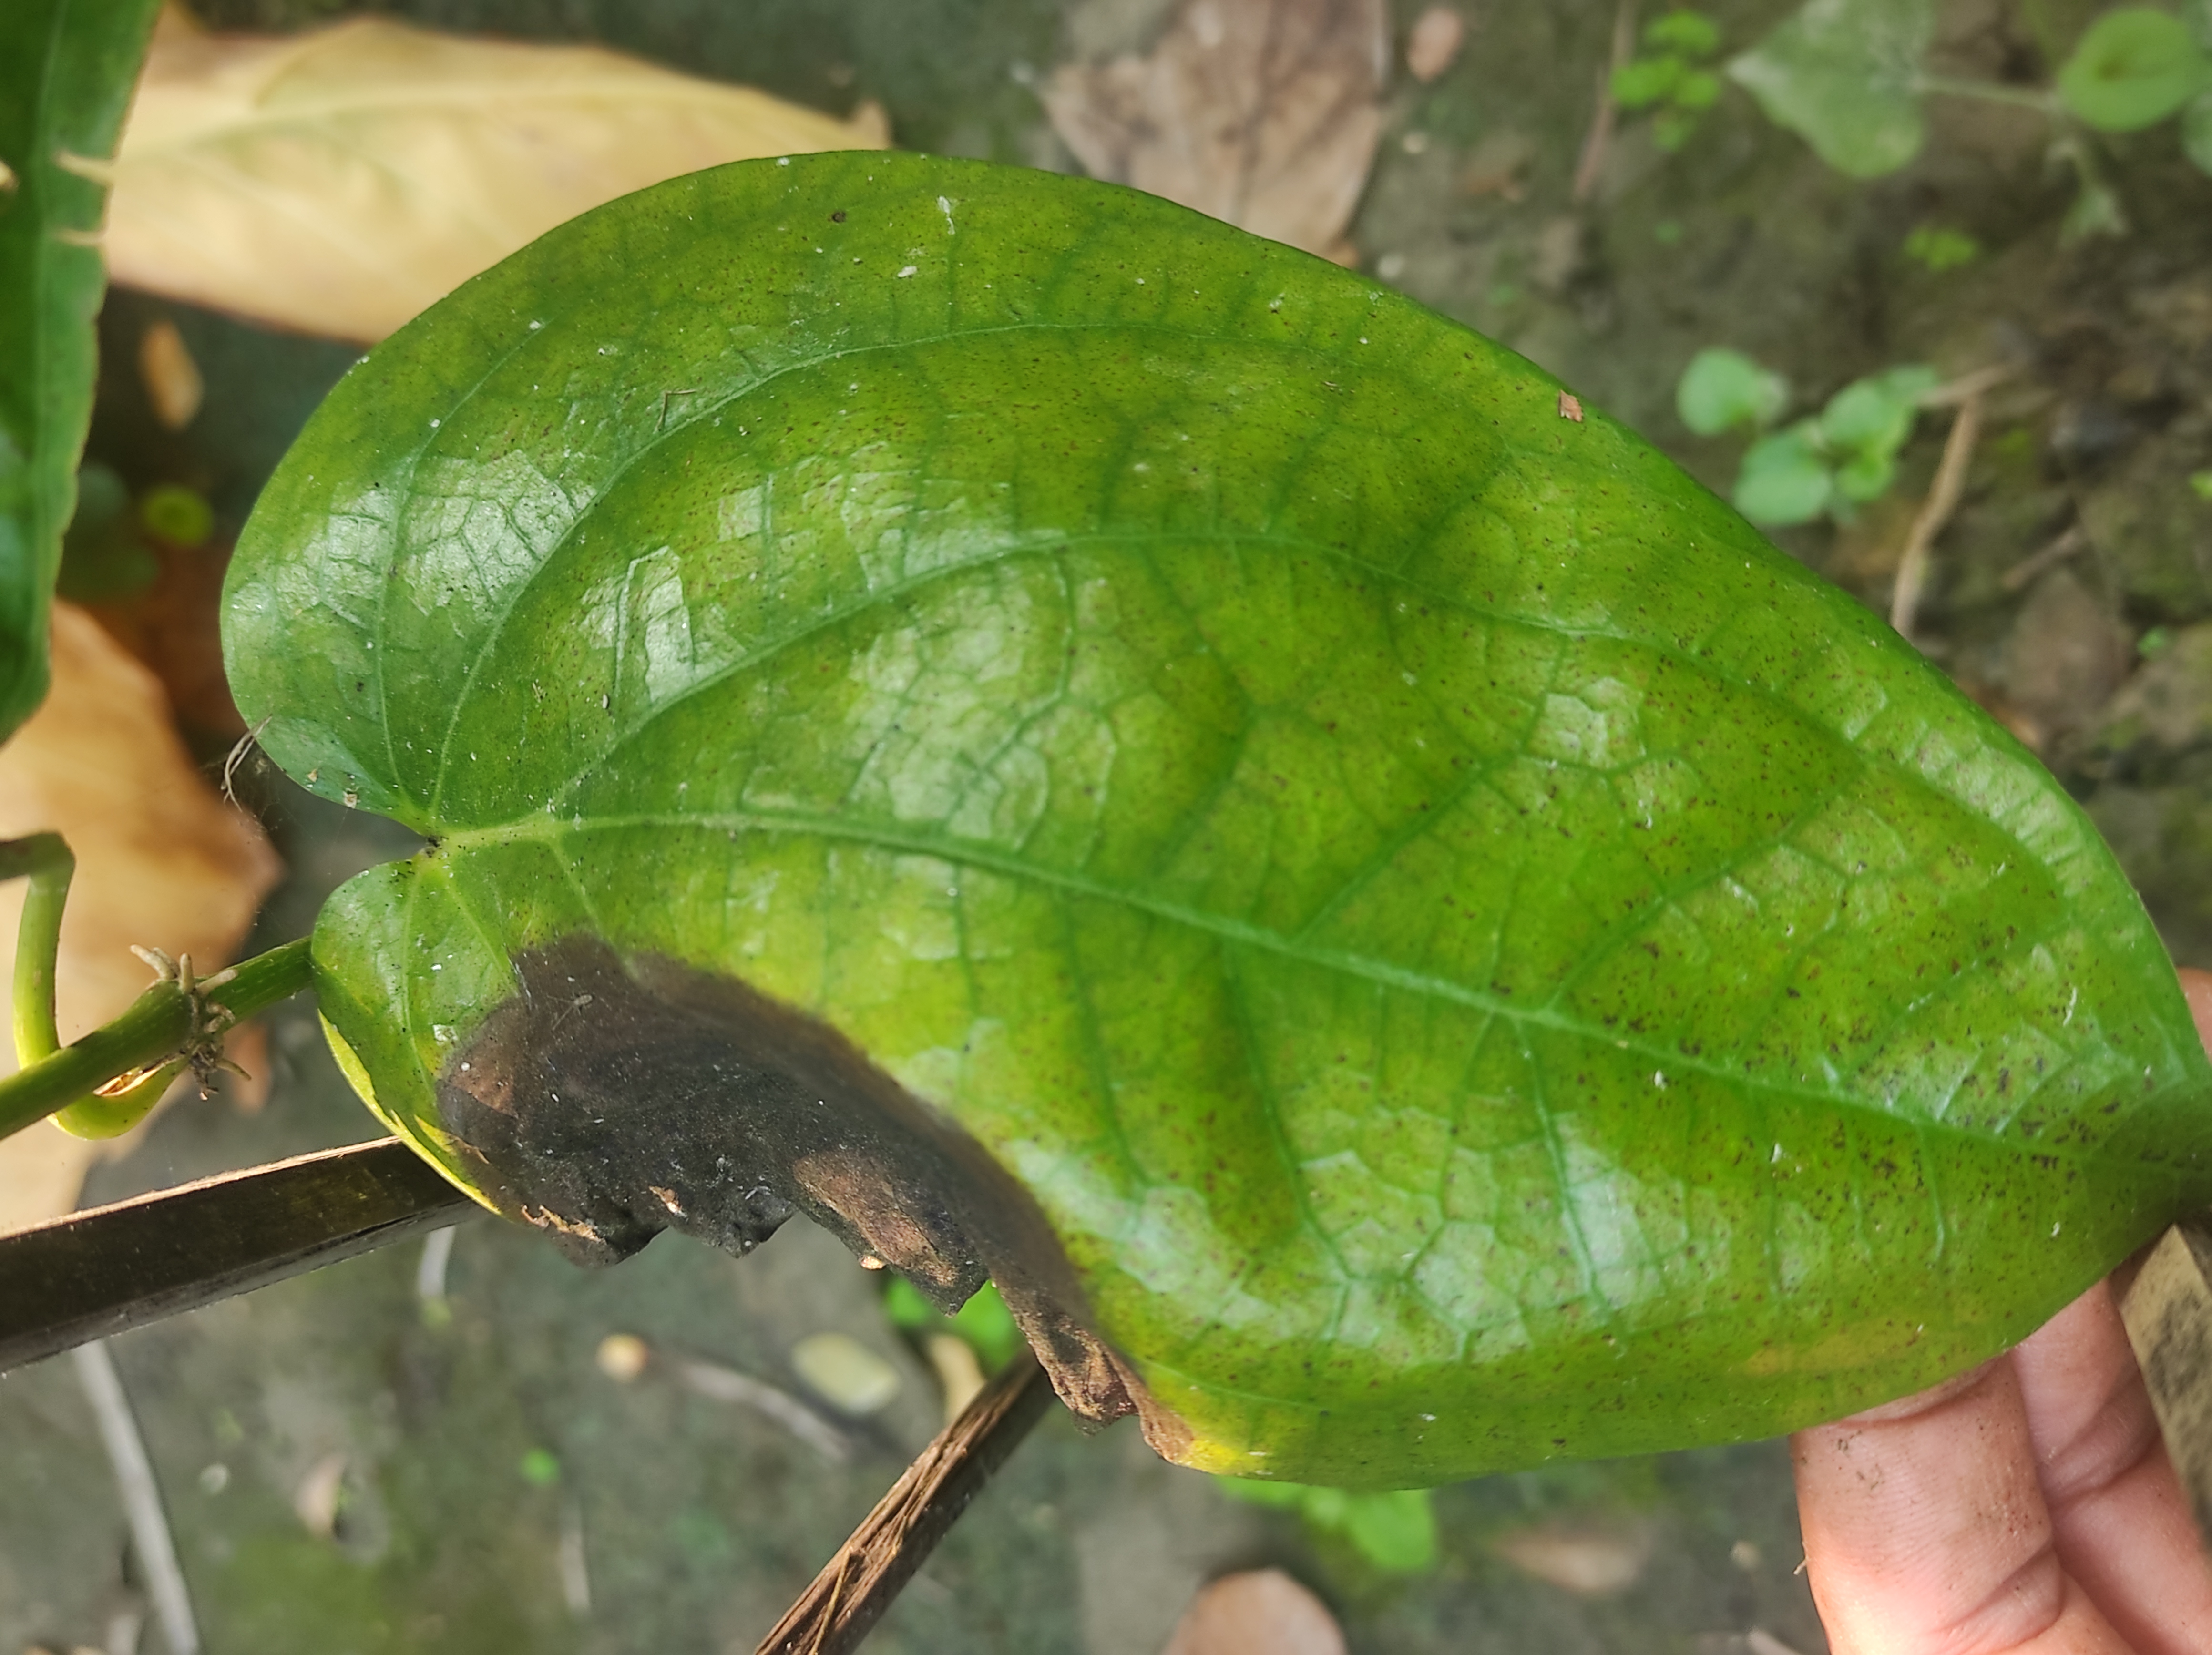
Label: Fungal_Brown_Spot_Disease